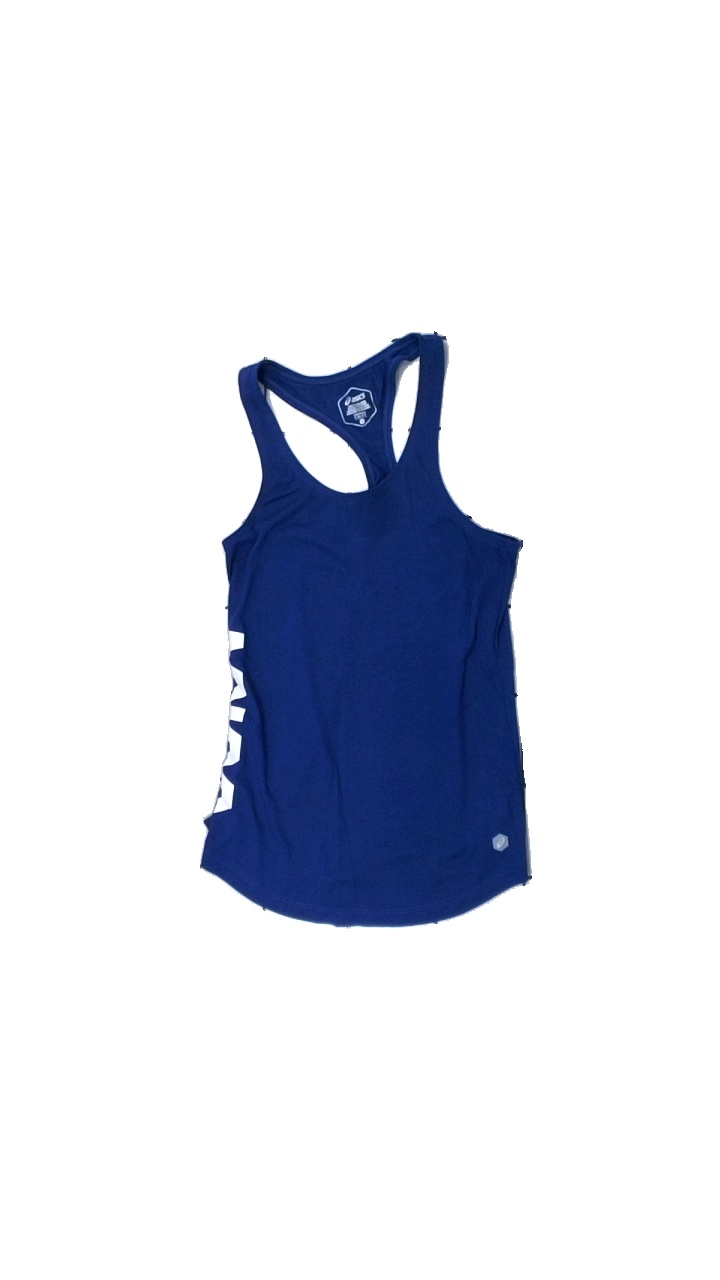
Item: Tank Top (Ladies)
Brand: Asics
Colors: Blue, White
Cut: Regular, C-collar
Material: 58% polyester, 42% cotton
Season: All
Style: Sports
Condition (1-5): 3
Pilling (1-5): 2
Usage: Export
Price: <50